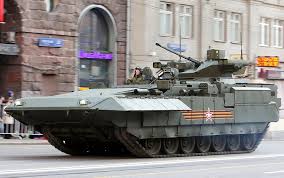
Label: BMP-T15